Atlantic (1849 ship)

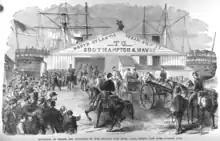
"Atlantic" (left) and "Baltic" (right) loading Union artillery April 6, 1861 from the former Collins Line wharf on Canal Street in Manhattan

"Atlantic" was chartered by the Quartermaster Corps of the United States Army on April 5, 1861, for the first of nine periods during the Civil War at rates that varied from $2,000 per day to $1,000 per day. Her role was to provide logistical support for army operations against the Confederate Atlantic and Gulf coasts.